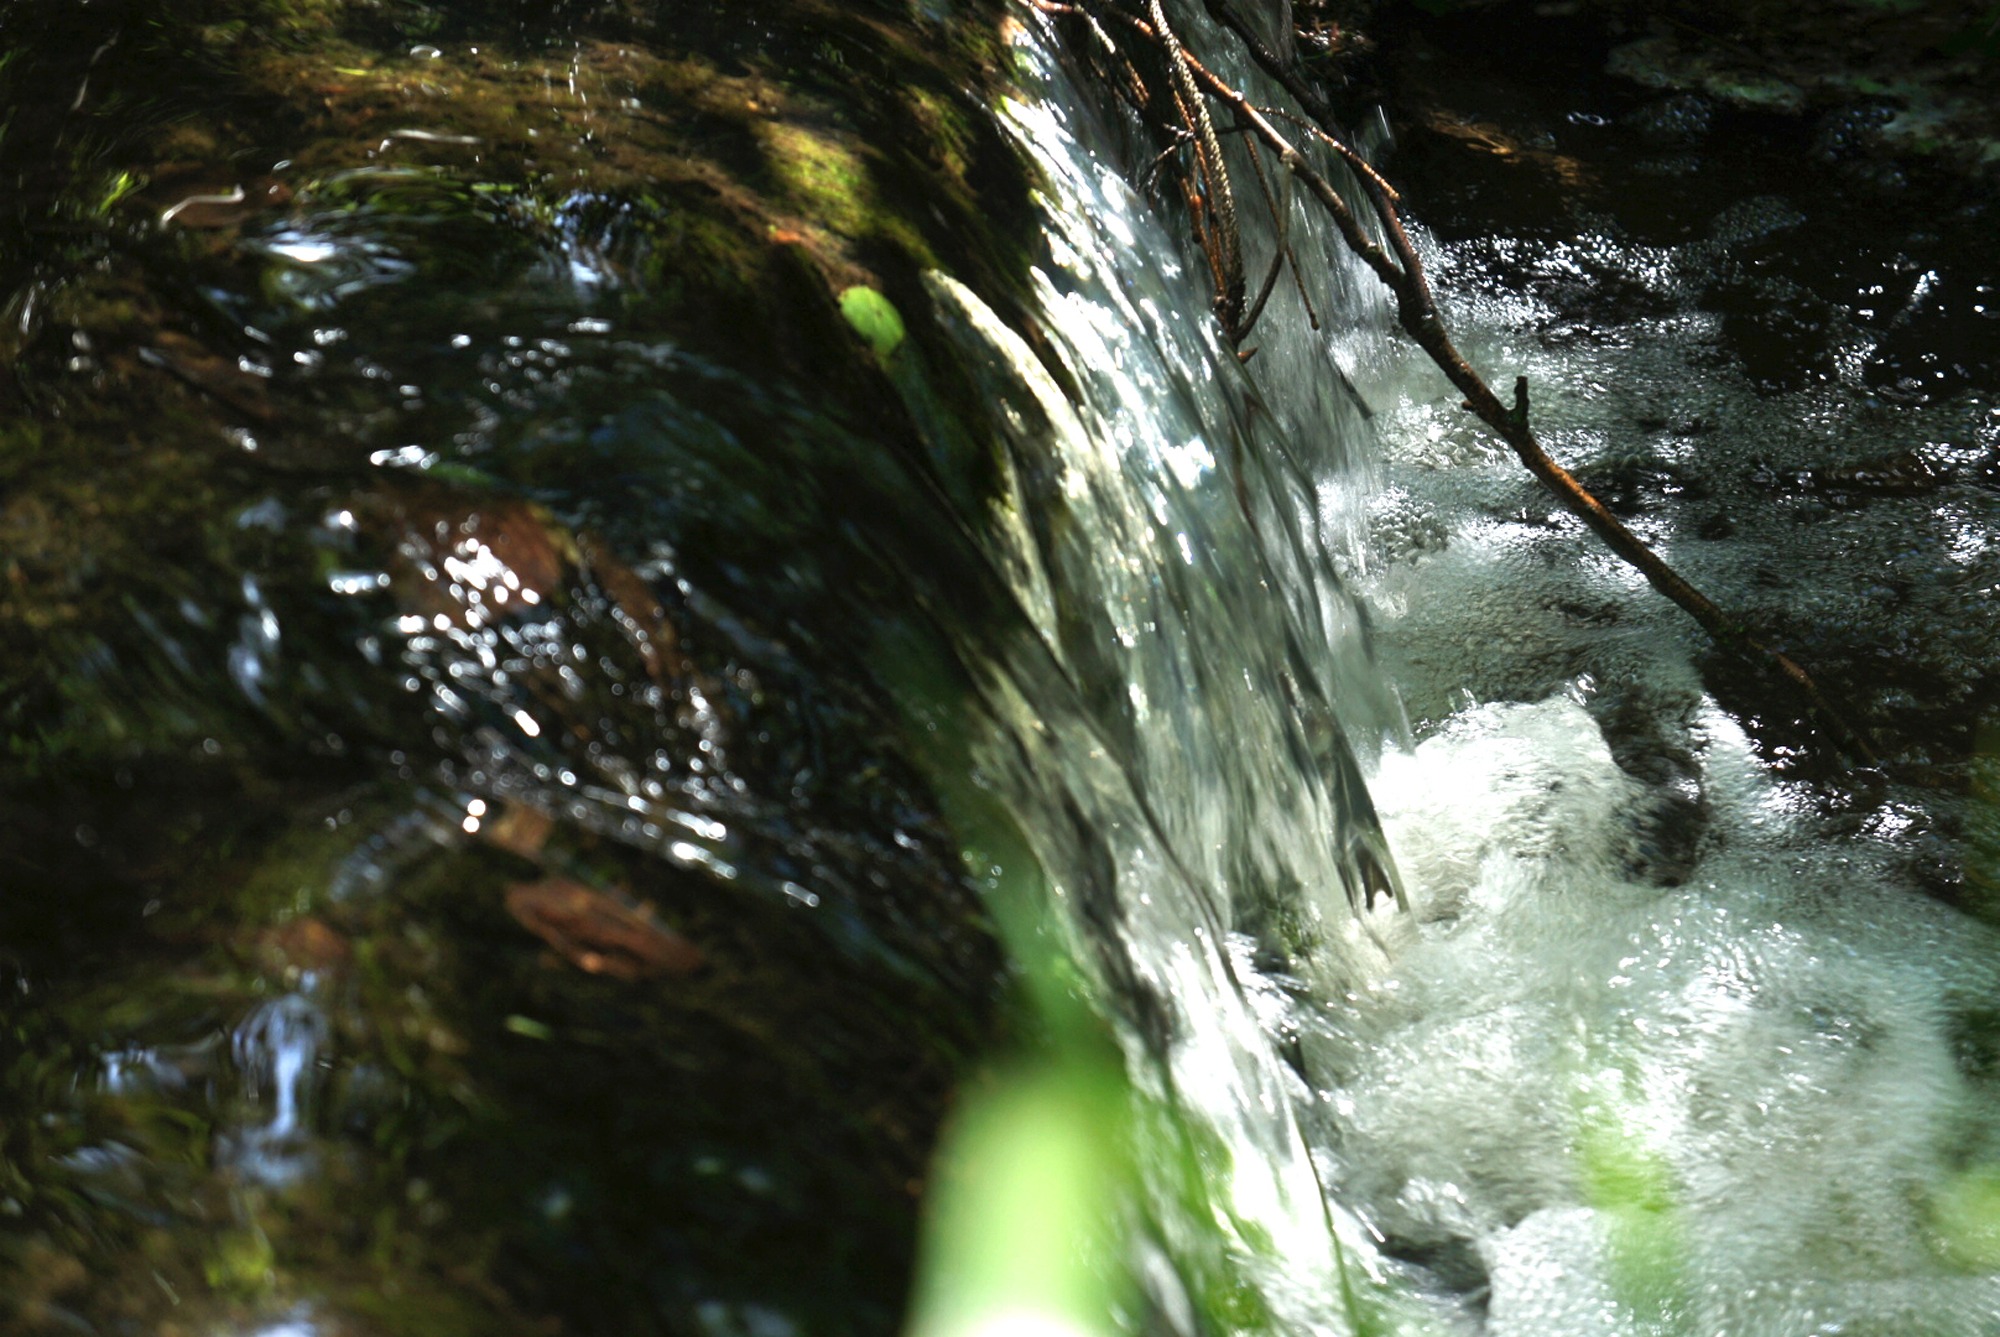
landscape, tree, water, nature, forest, rock, waterfall, sunlight, river, clear, stream, reflection, jungle, flowing, autumn, rapid, movement, body of water, rainforest, bach, waters, water feature